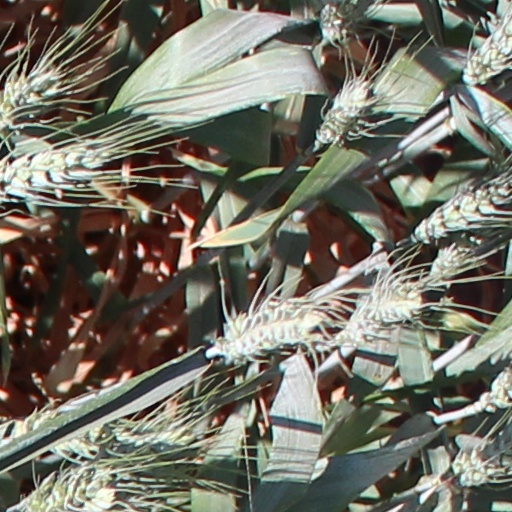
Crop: wheat